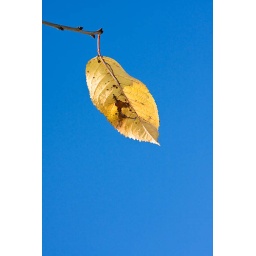
Single autumnal yellow lead against clear blue sky